Khăn rằn

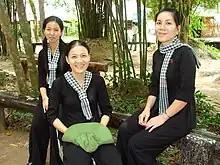
A museum exhibition shows women wearing the black-and-white checkered "khăn rằn" scarf, knotted or draped, and black "Áo bà ba" tunic

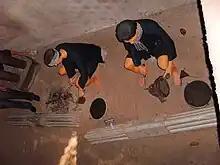
"Khăn rằn" can be worn around the head or the neck.

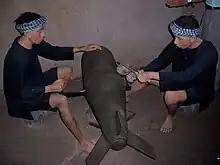
Củ Chi Tunnels exhibit showing Viet Cong members wearing "khăn rằn" as headbands

The khăn rằn ("towel, scarf" + "striped"; Chữ Nôm: ) is a traditional Vietnamese checkered black-and-white scarf adapted from the Cambodian "krama". It is traditionally worn in the region of the Mekong Delta in southern Vietnam.